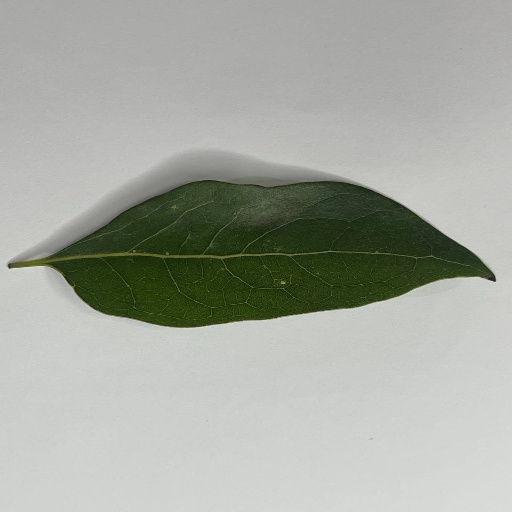
Species: Camphor
Leaf condition: Healthy Leaf